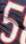
Number: 5